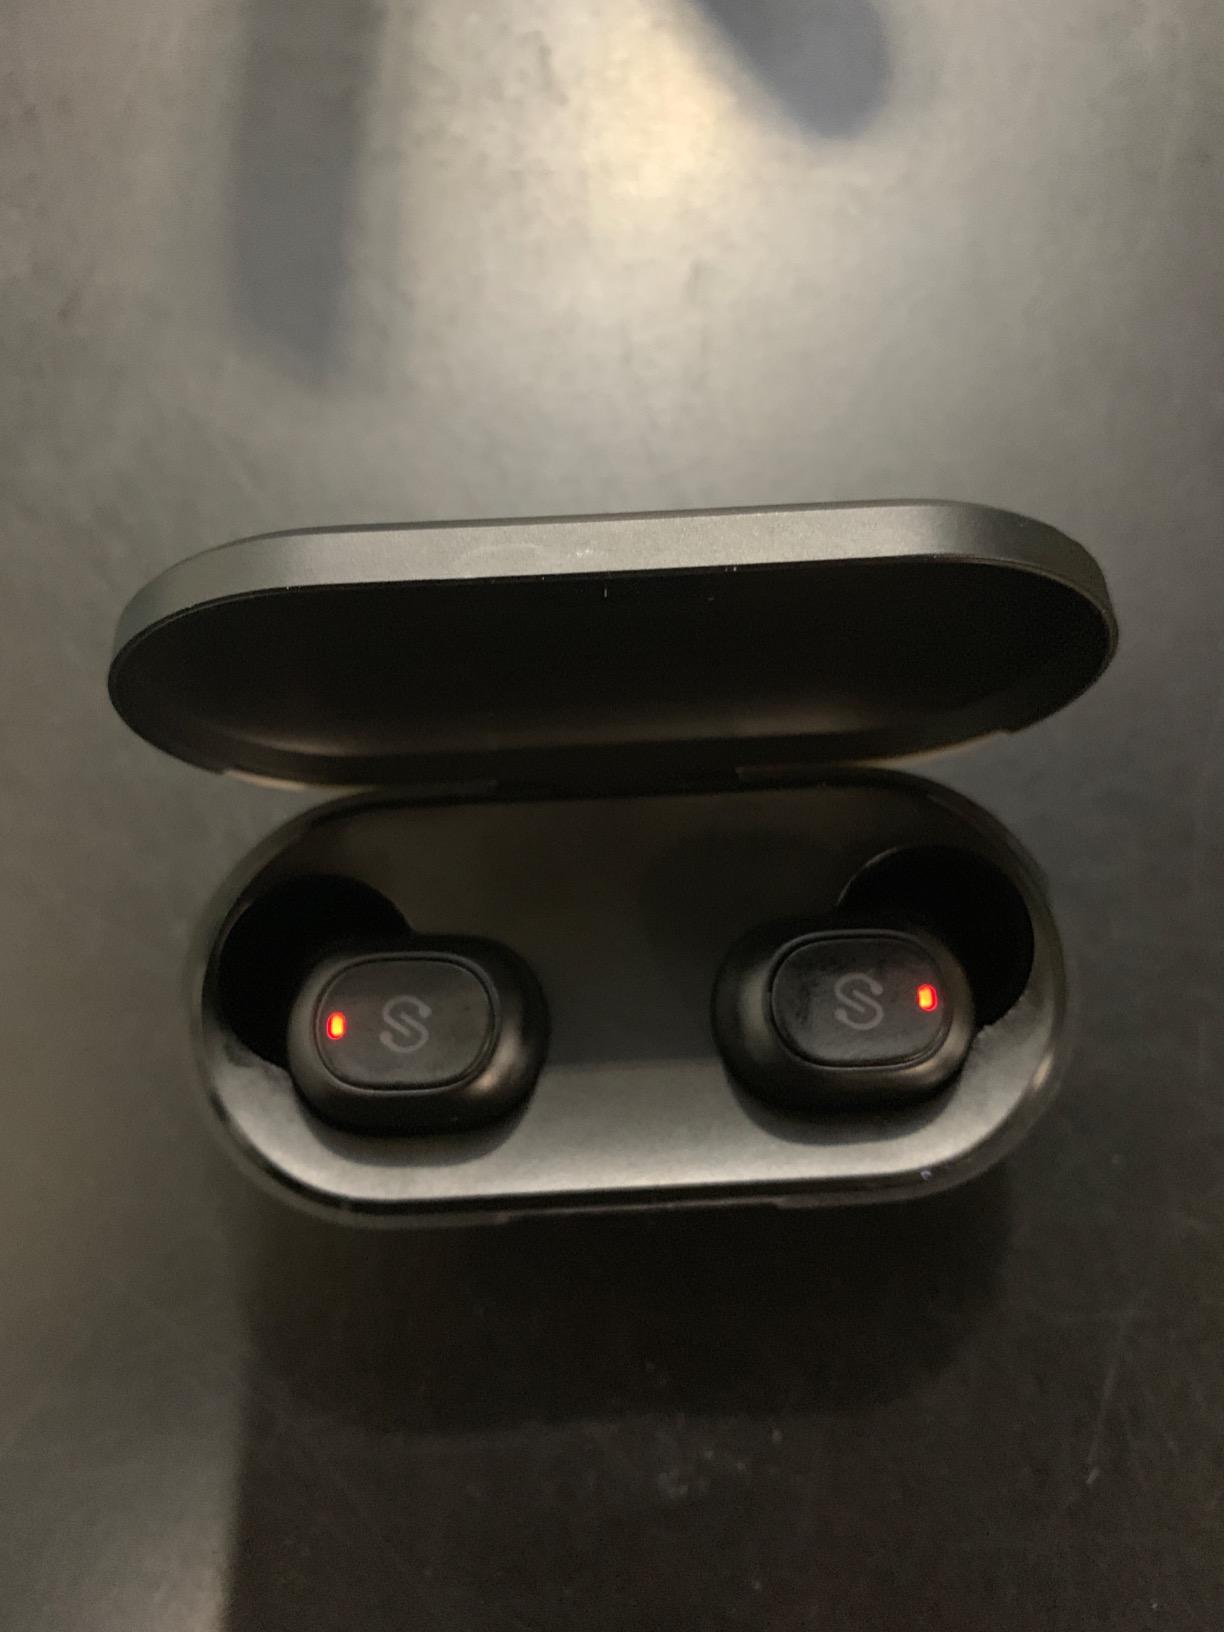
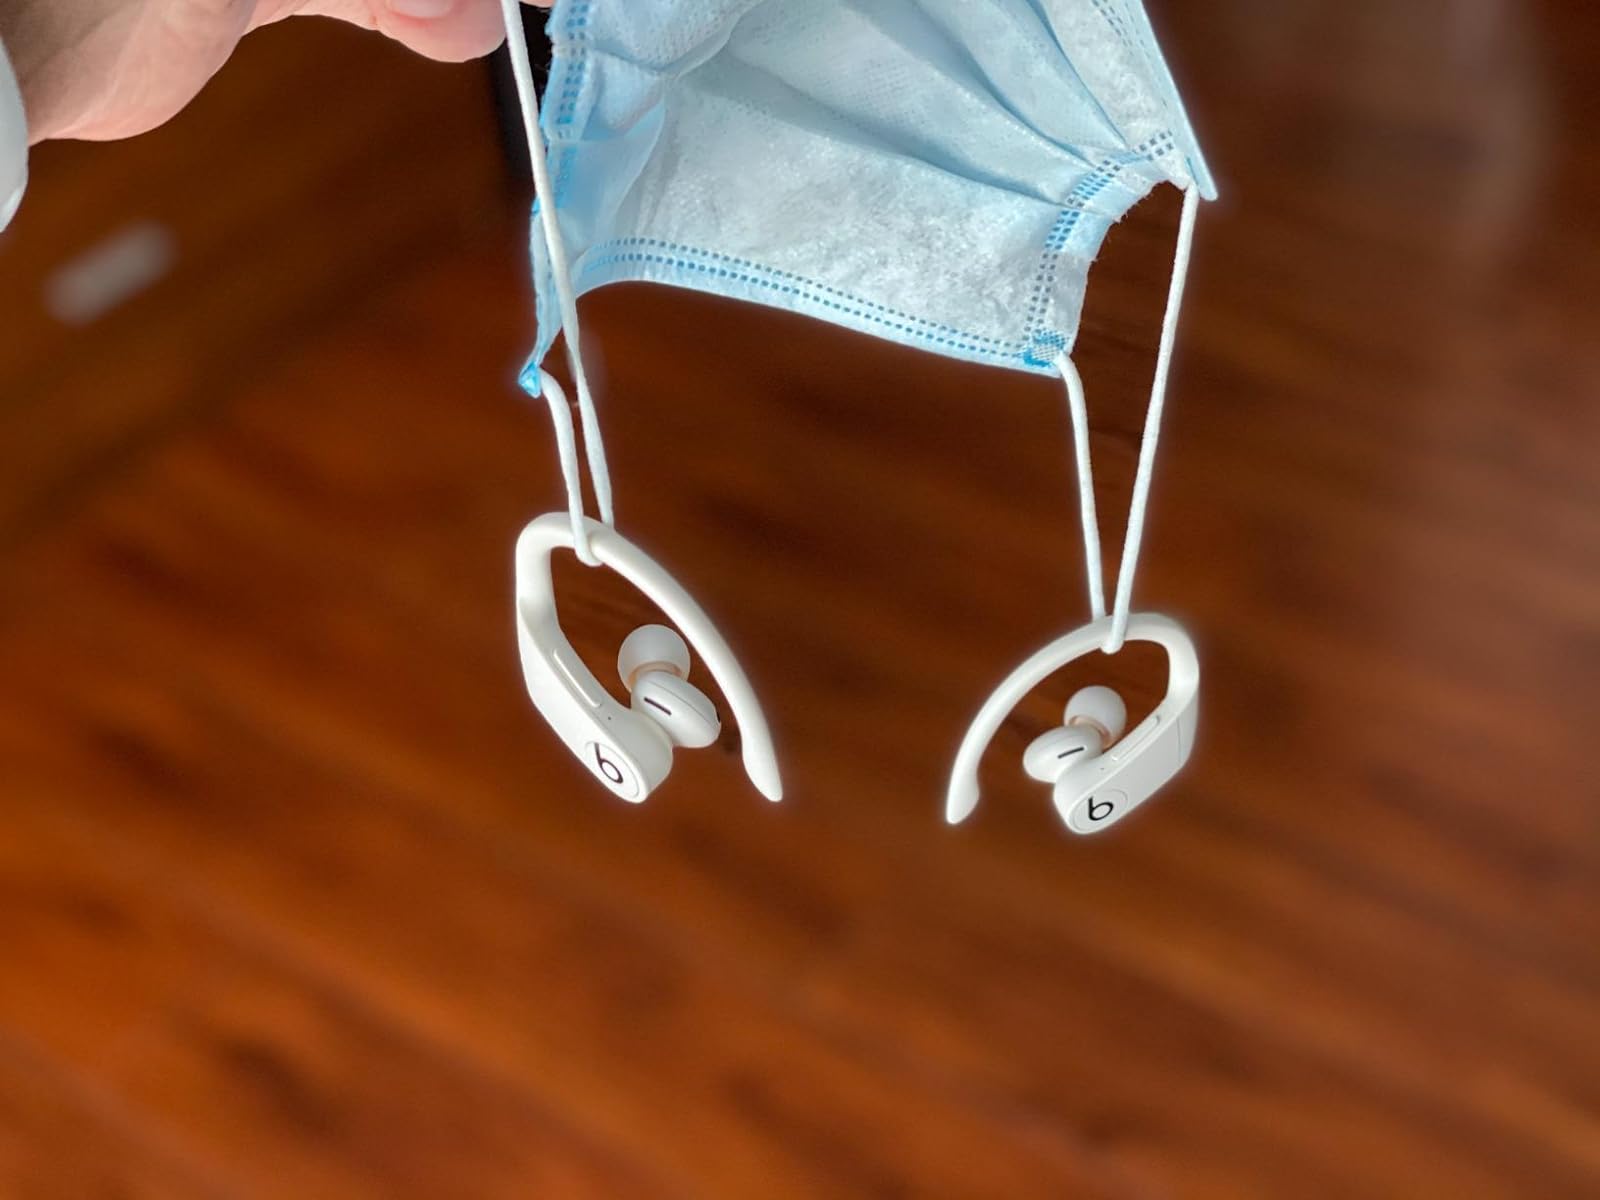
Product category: earbuds
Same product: no